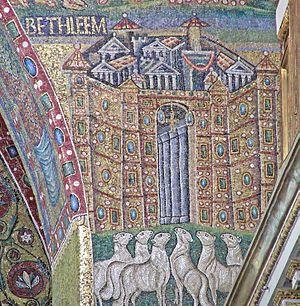
La mosaïque byzantine, dont l’apogée se situe entre le VIᵉ siècle et le XVᵉ siècle, plonge ses racines dans une longue tradition venue de la Grèce antique et de Rome. À partir du IVᵉ siècle, les églises chrétiennes adoptèrent et adaptèrent cette tradition pour dépeindre des scènes de la vie religieuse et de la Bible, non plus sur les pavements de leurs édifices mais sur leurs murs et leurs plafonds. Les artistes byzantins devinrent renommés pour leur technique et leur inspiration, influençant ceux du royaume normand de Sicile au XIIᵉ siècle ainsi que ceux de Venise, de Rome et d’autres villes de l’ancienne Italie byzantine, de même que ceux de Russie, d’Ukraine et d’autres pays du monde orthodoxe. L’art de la mosaïque s’estompa au cours de la Renaissance quoique divers artistes comme Raphaël continuèrent à pratiquer les anciennes techniques. Hors de l’empire byzantin, ces techniques furent adoptées à la fois par des artistes juifs pour la décoration des synagogues et par des artistes musulmans pour celle des mosquées et des palais.